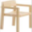
Label: chair